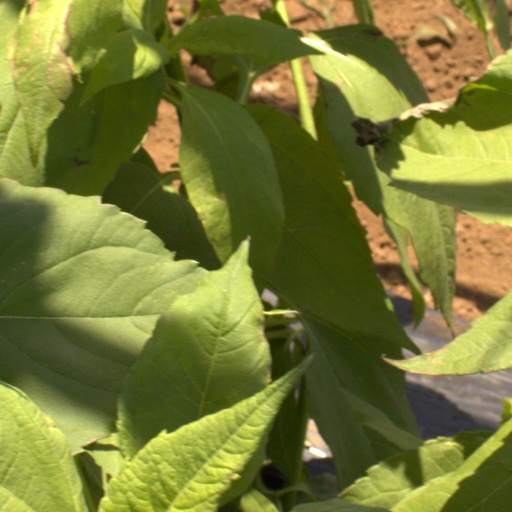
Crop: Jerusalem artichoke